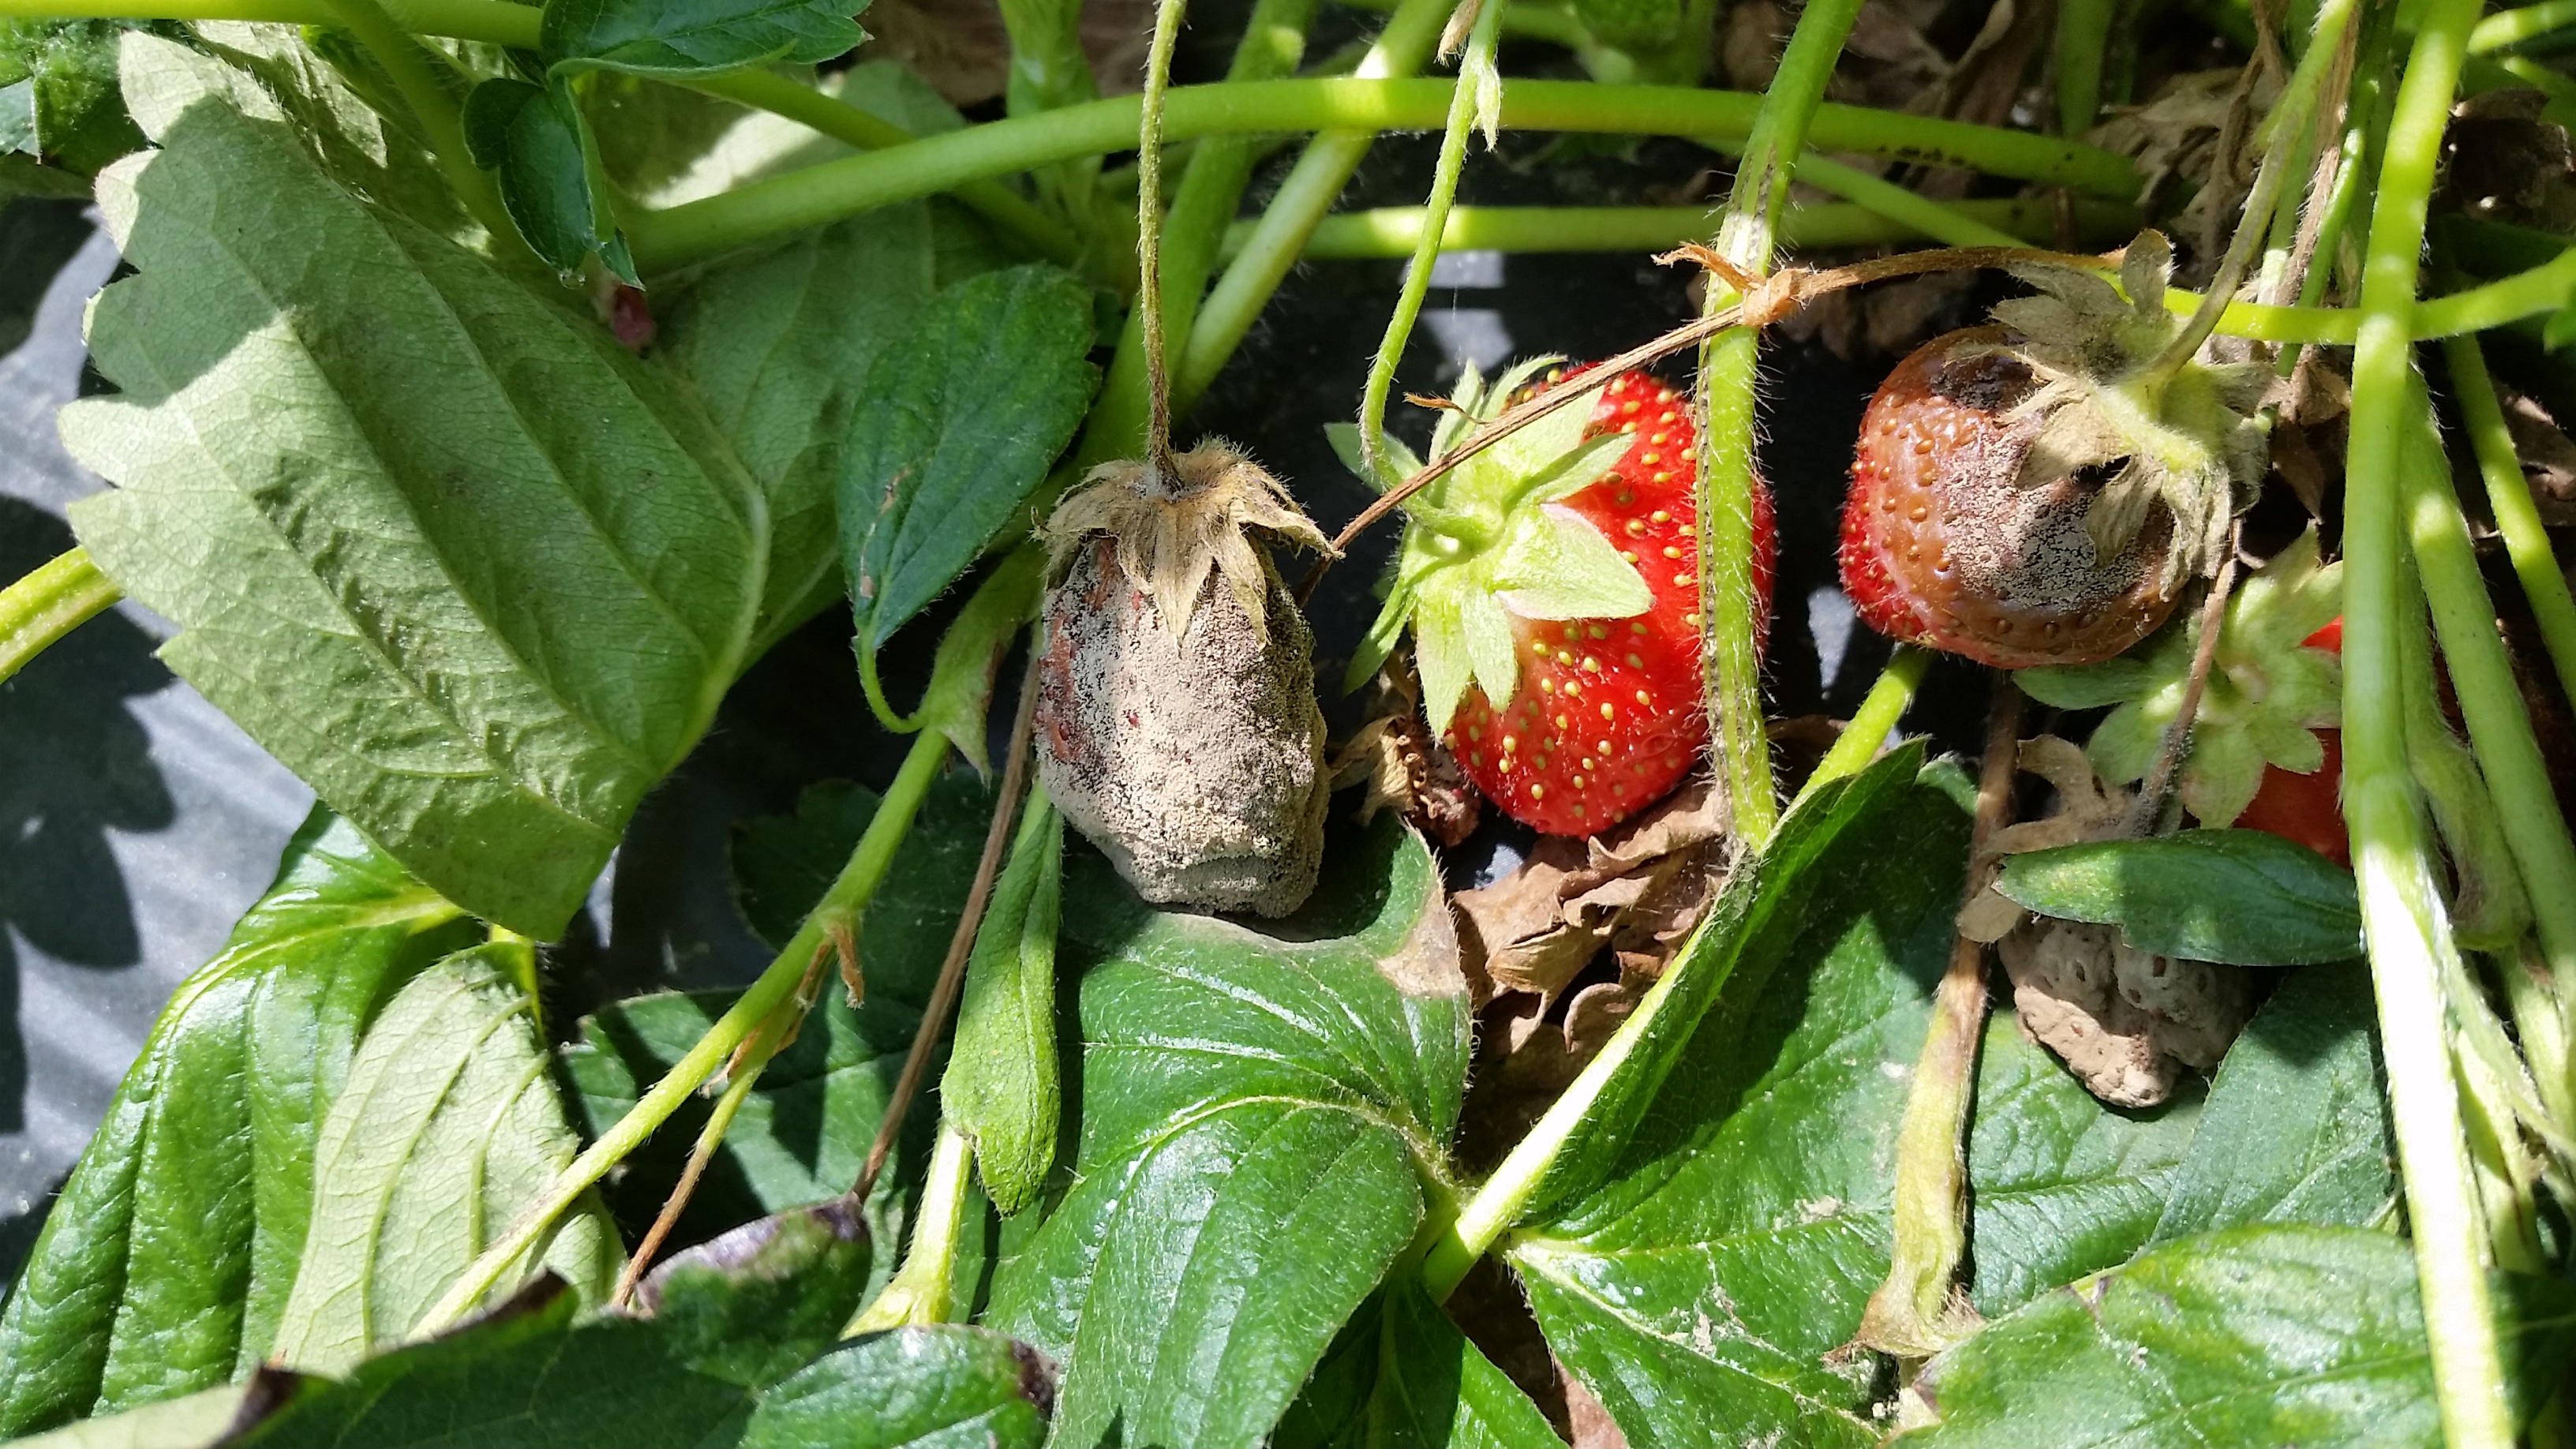
Plant: Strawberry
Disease: strawberry anthracnose